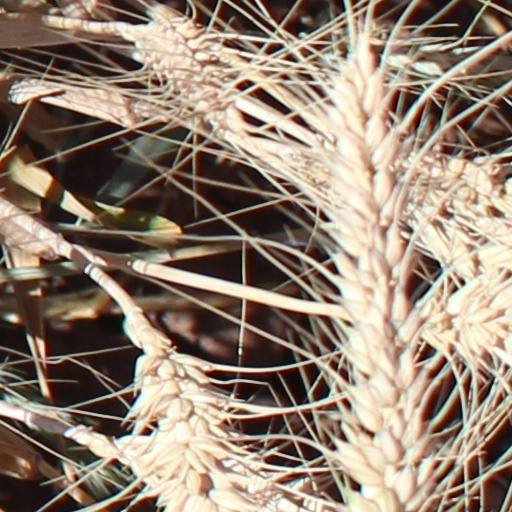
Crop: wheat